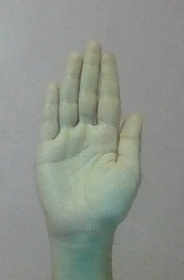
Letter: seen